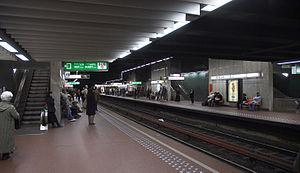
Arts-Loi est une station du métro de Bruxelles située dans le centre de Bruxelles, à Bruxelles-ville. La station se trouve sous le carrefour entre la rue de la Loi et l’avenue des Arts qui fait partie de la Petite ceinture. Dans les environs on trouve plusieurs ambassades et le Palais de la Nation où siège le parlement fédéral. À l’instar des stations Beekkant et Gare de l’Ouest, la station Arts-Loi est une station de correspondance entre les lignes, et. Depuis la station on peut atteindre n’importe quelle station de métro lourd sans correspondance.